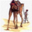
Label: camel